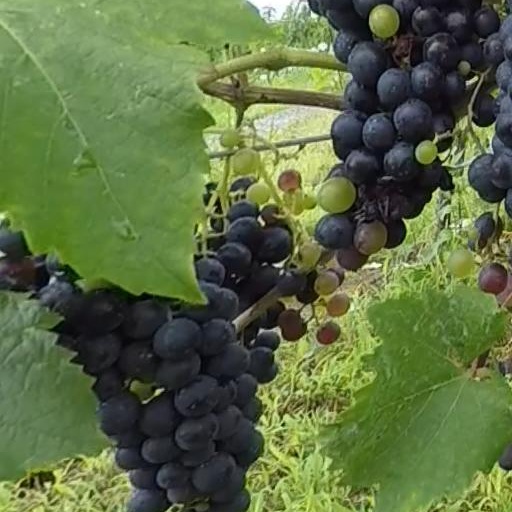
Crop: grape